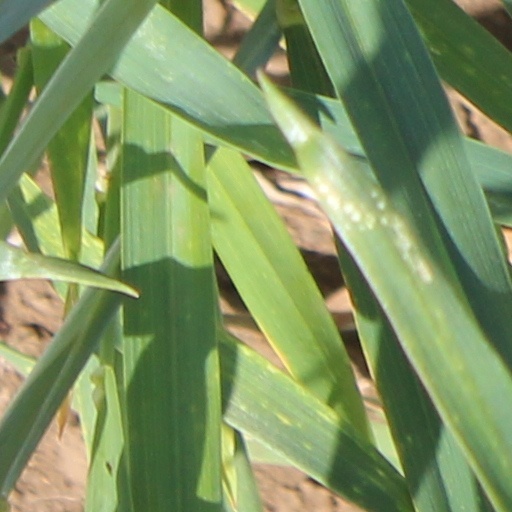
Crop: wheat